March 1504 lunar eclipse

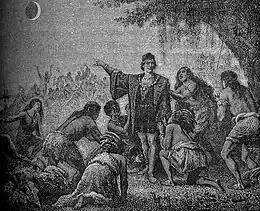
Woodcut of Columbus' prediction of the lunar eclipse to the native Jamaicans, taken from Camille Flammarion, "Astronomie populaire: Description générale du ciel" (Paris, 1880), p. 231.

A total lunar eclipse occurred on 1 March 1504, visible at sunset for the Americas, and later over night over Europe and Africa, and near sunrise over Asia.